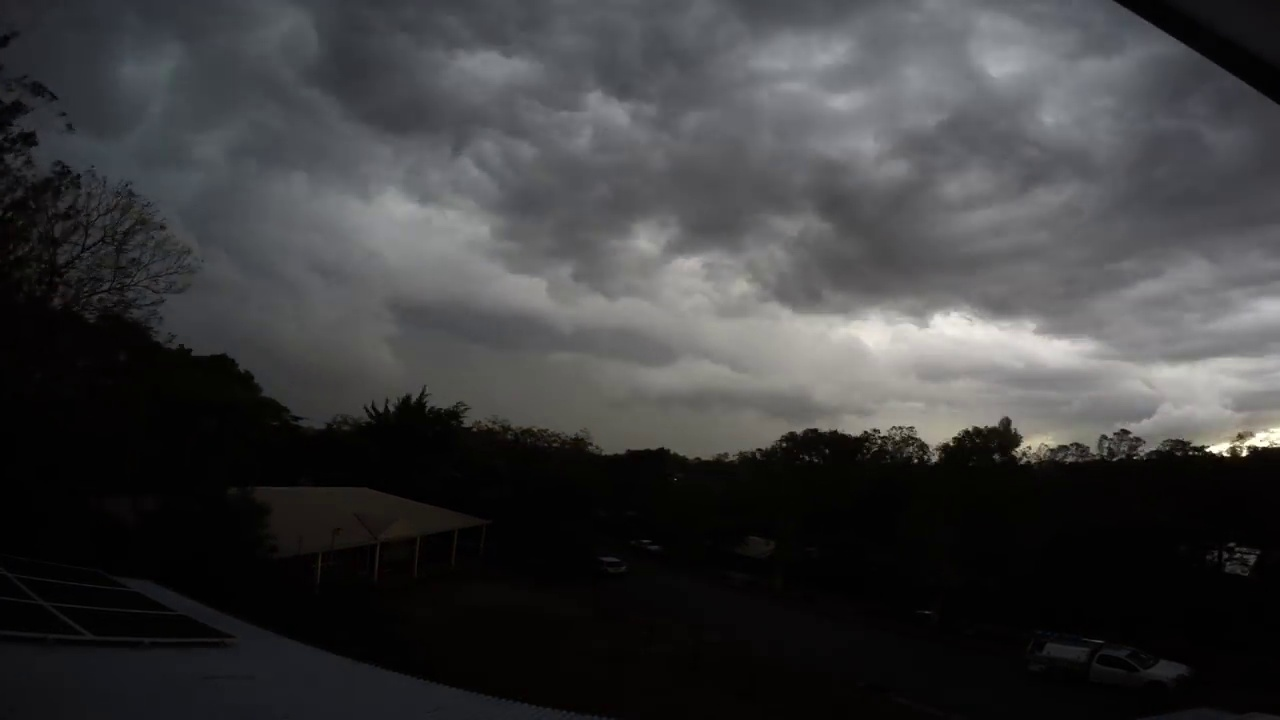
Fire: no
Smoke: no